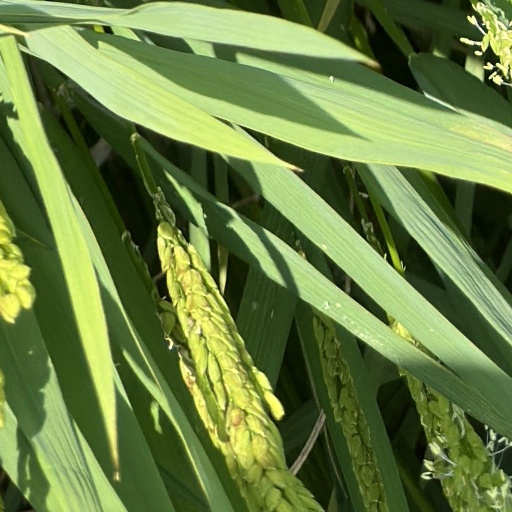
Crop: rice